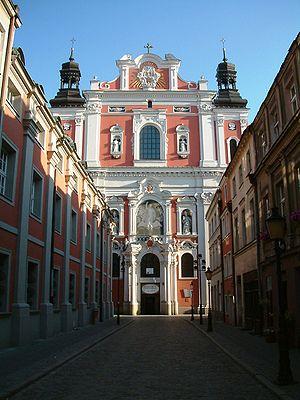
Pompeo Ferrari est un architecte baroque italie travaillant en Grande-Pologne.